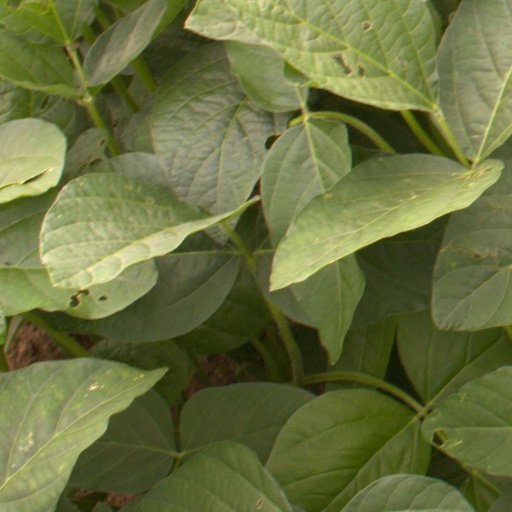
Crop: soybean